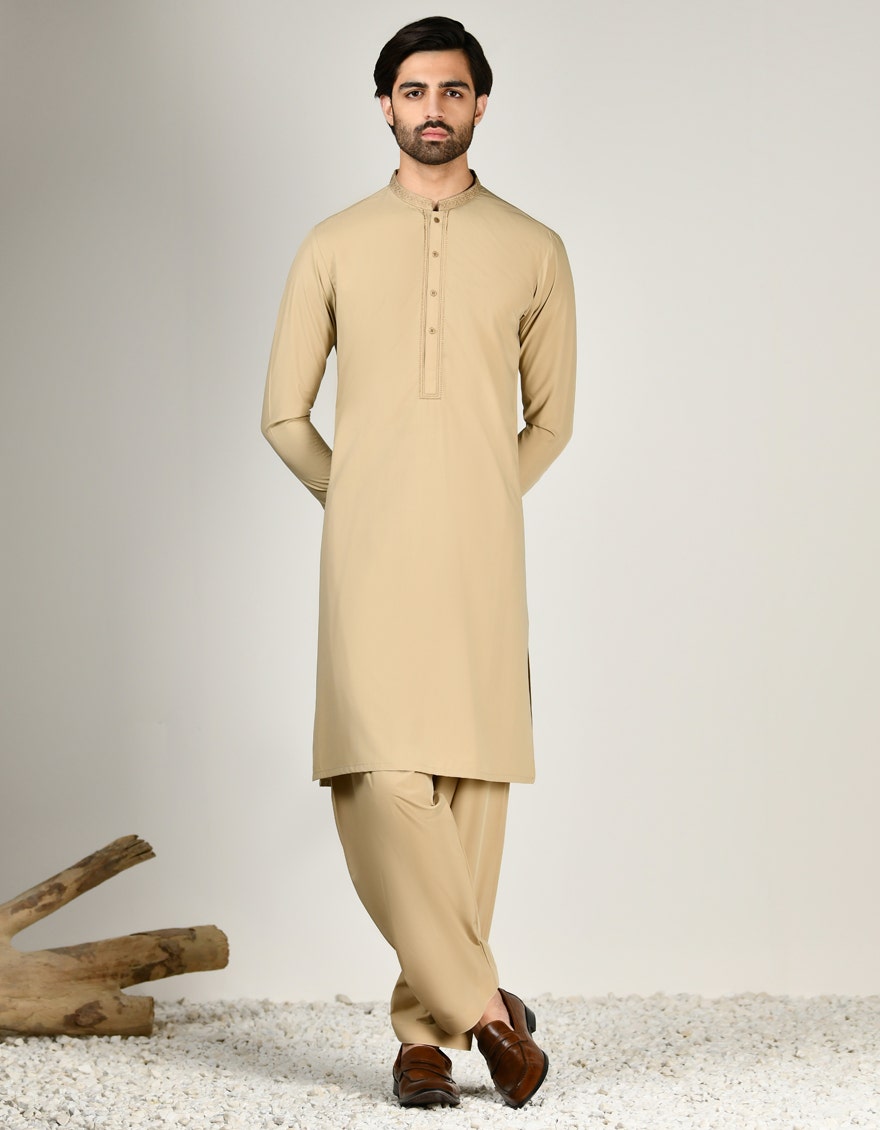
tan mohair pajamas